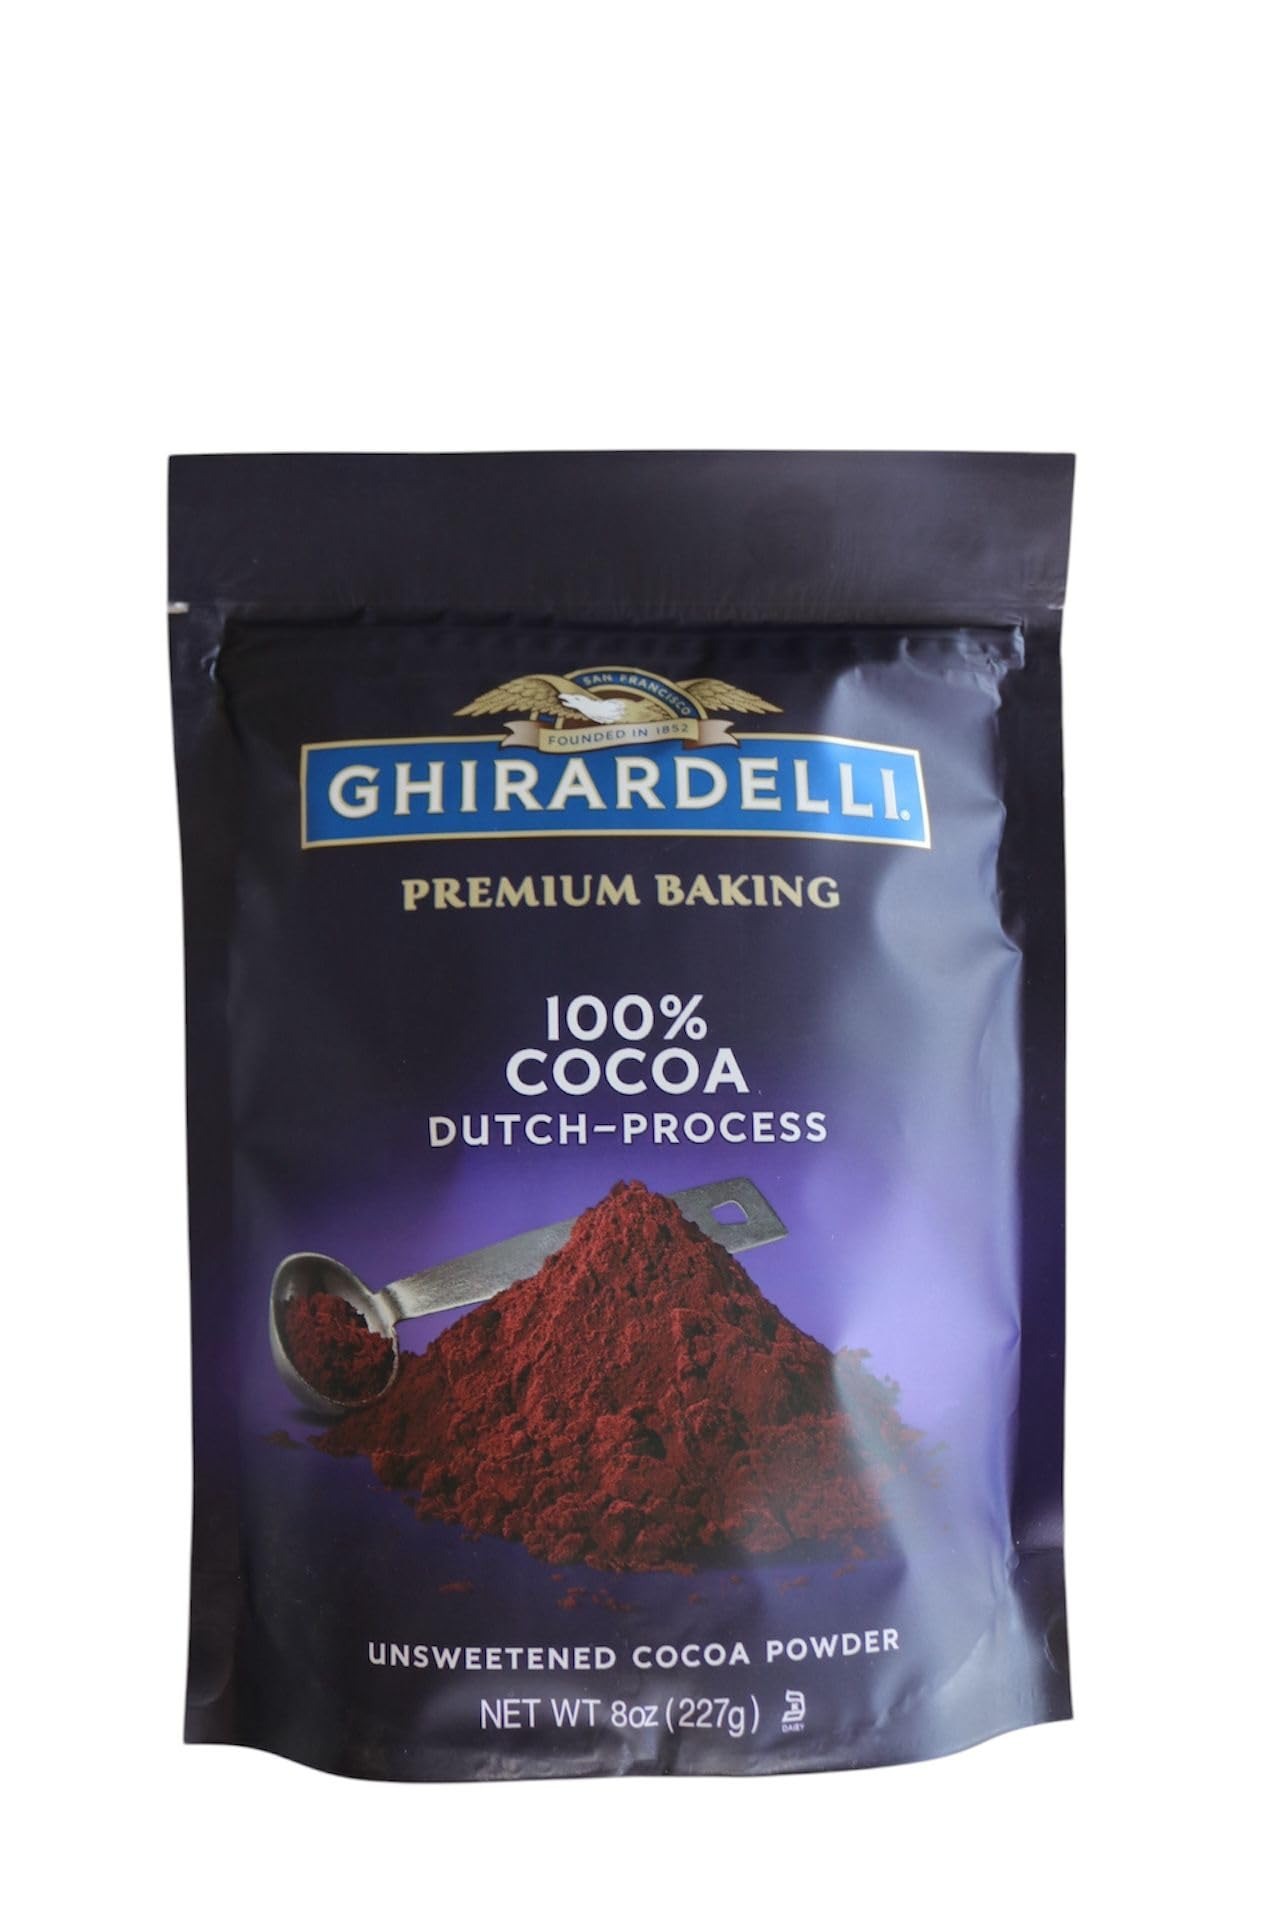
Item Name: Ghirardelli, Dutch Process Cocoa, 8 Ounce
Product Description: Baking Cocoa
Value: 8.0
Unit: Ounce

Price: 6.46